Hayim Nahman Bialik

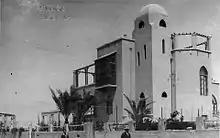
Bialik House, mid-1920s

Bialik moved, via the Second Polish Republic and Revolutionary Ankara Turkey, to Berlin, where, together with his friends Yehoshua Rawnitzki and Shmaryahu Levin, he re-established the Dvir publishing house. There, in collaboration with the rabbinical college Hochschule für die Wissenschaft des Judentums, Bialik published the first Hebrew language scientific journal.